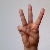
The image shows a hand gesture representing the letter 'W' in Indian Sign Language.